Picnic table

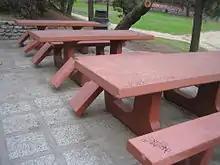
Vandalized picnic tables in a city park

Placing graffiti on picnic tables, either by carving or tagging, is a common form of recreational area vandalism. Studies in both the United States and Taiwan have found that picnic table vandalism is most likely to occur when the picnic table has already been vandalized. This phenomenon has been explained, using the framework of ecological psychology, as the pre-existing vandalism acting as a releasor cue for new vandals. Consequently, the operators of picnic facilities can best prevent vandalism by ensuring that any vandalism that occurs is addressed promptly. While graffiti is the most common type of vandalism, wooden picnic tables are also sometimes broken up by campers to be used as firewood.